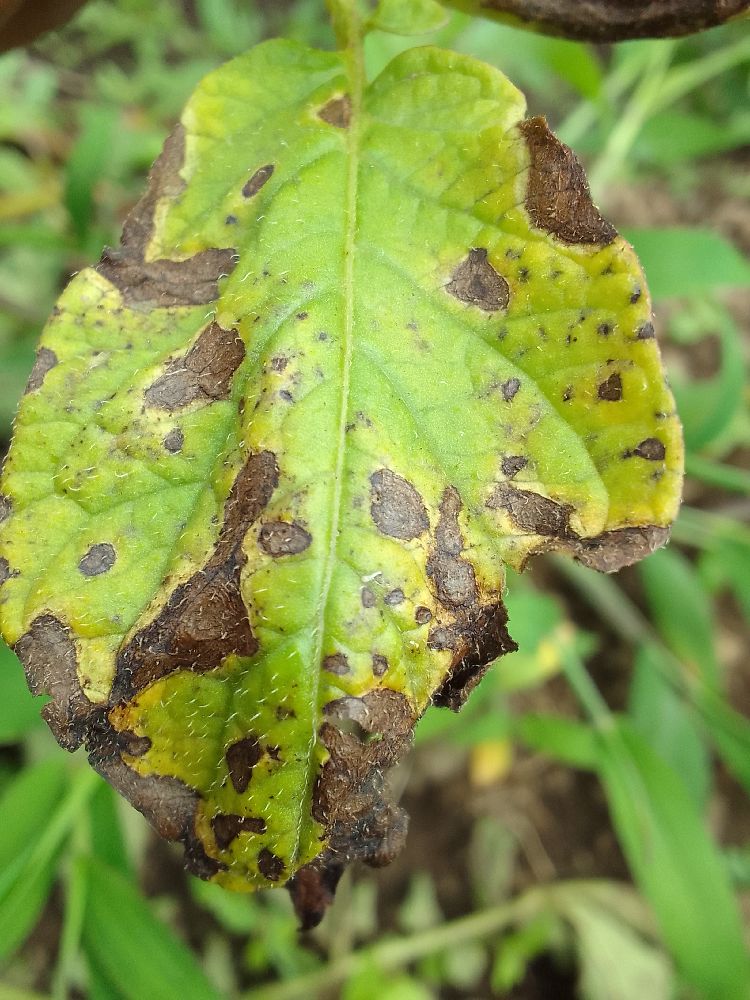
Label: Early blight